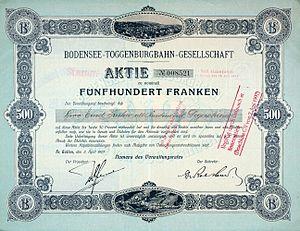
La Bodensee-Toggenburgbahn était une entreprise ferroviaire suisse.